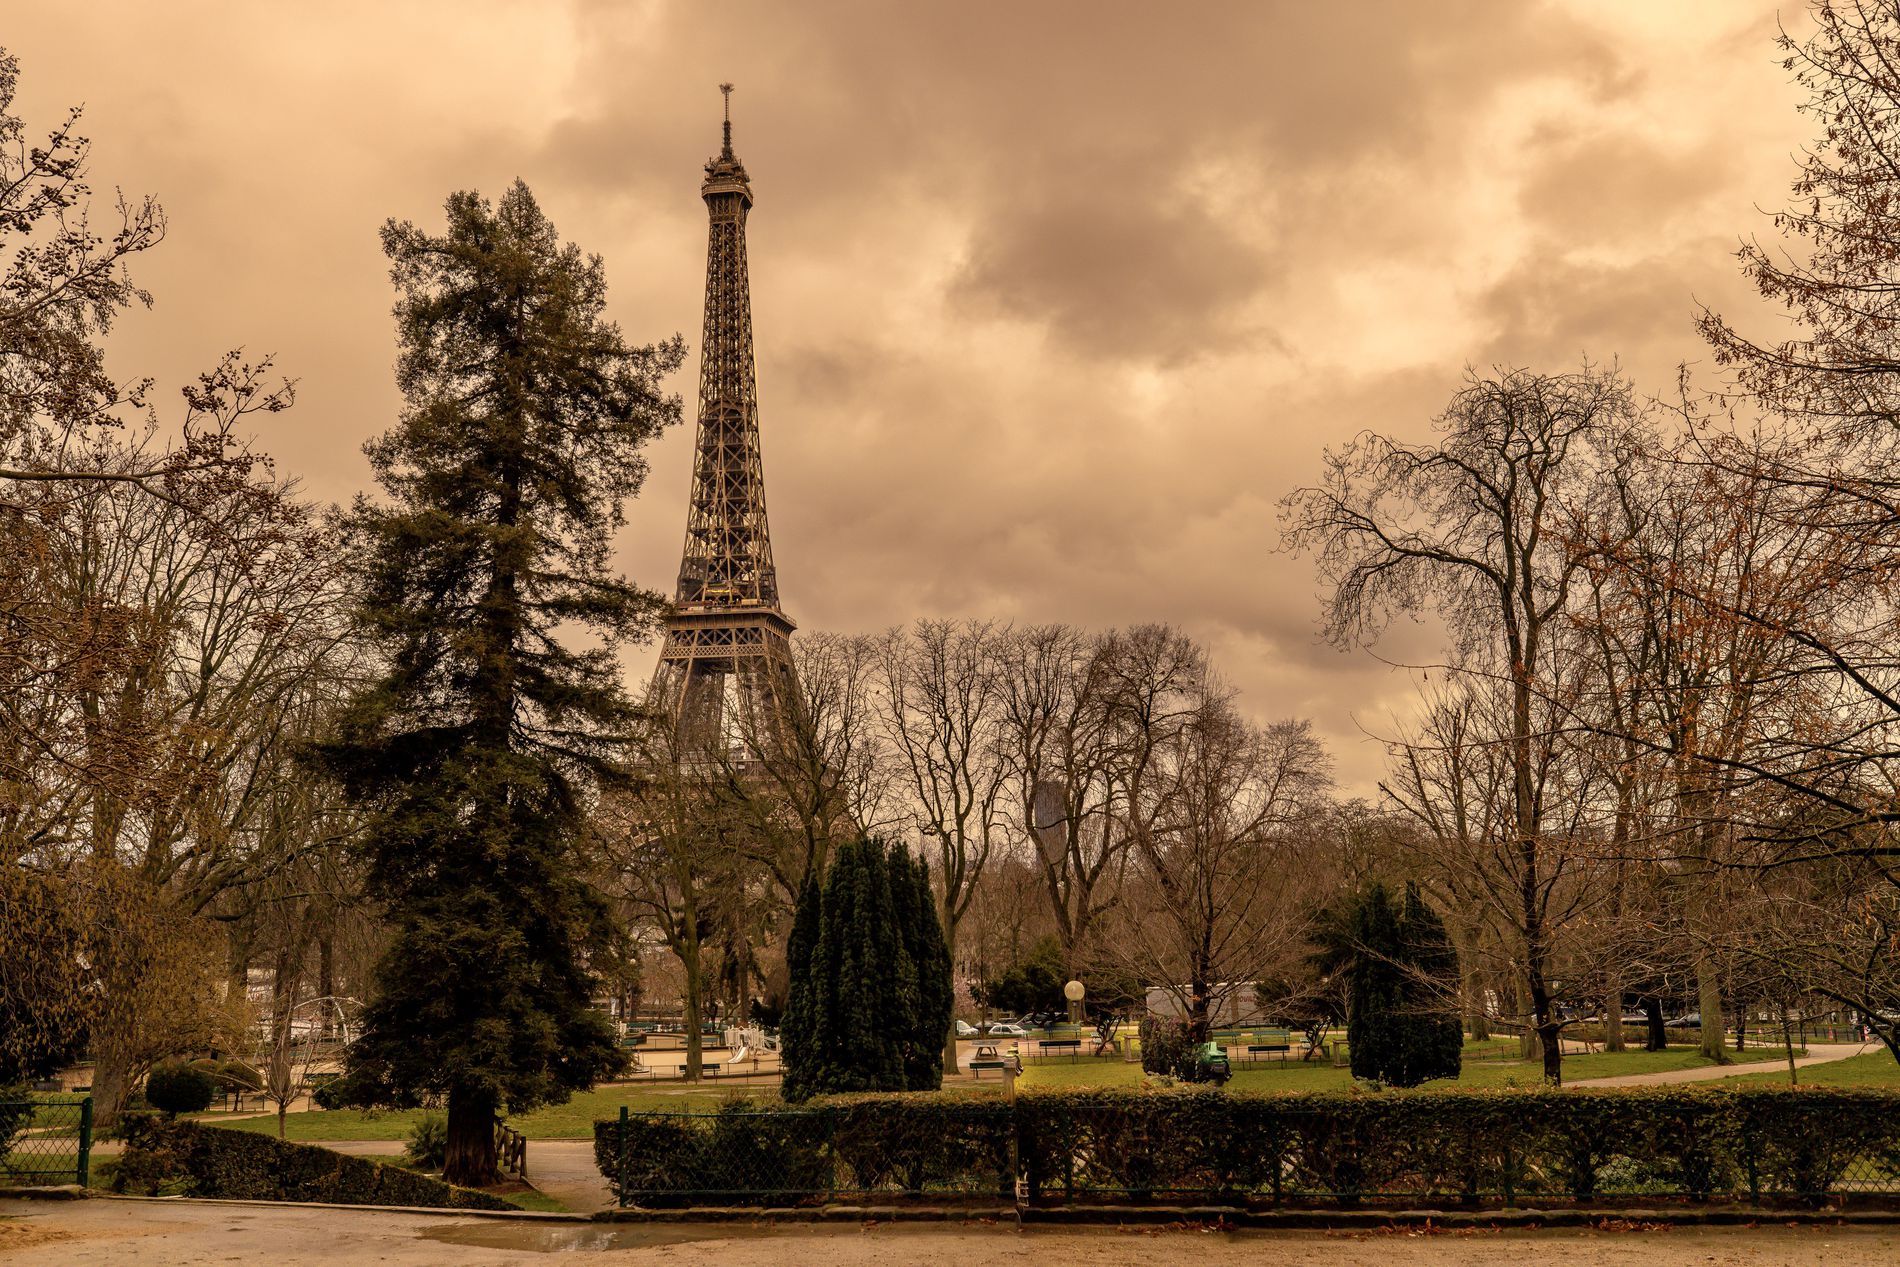
Park in Paris
this shot features the Eiffel Tower standing tall, framed above leafless trees in a Parisian park; the season feels like autumn. A road runs through the foreground, under a cloudy sky
This landscape photography was taken at eye level to immerse the viewer in this amazing view of the Eiffel Tower. the photographer took this shot from a Parisian park; the mood is nostalgic while the color palette is warm. The soft lighting enhances the quiet beauty of the location.
Labels: Plant, Tree, Fir, Grass, Nature, Outdoors, Park, Architecture, Building, Spire, Tower, Person, Vegetation, Grove, Land, Woodland, Scenery, Car, Transportation, Vehicle, Eiffel Tower, Landmark, City, Bench, Furniture, Conifer, Tree Trunk, Landscape, Sky, Road
Camera: Canon Canon EOS R
Lens: RF15-35mm F2.8 L IS USM
Aperture: F5
Exposure: 1/200 sec
ISO: 250
Focal length: 29